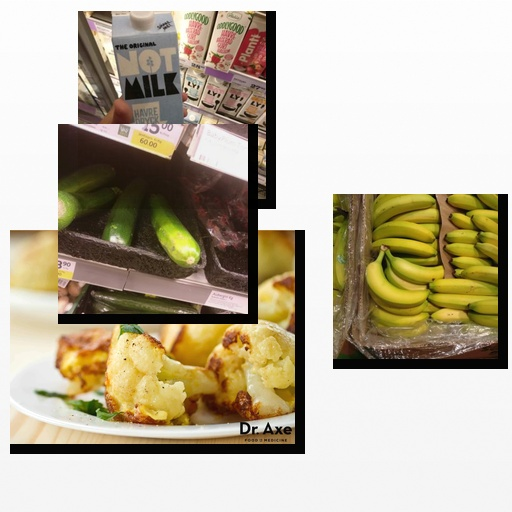
Food items: zucchini, oat_milk, cauliflower, banana